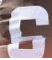
Number: 6